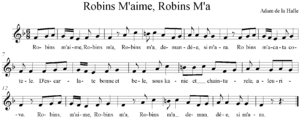
Le Jeu de Robin et Marion est une pièce de théâtre entrecoupée de chansons écrites par le trouvère arrageois Adam de la Halle dans les années 1270 ou 1280. Il s'agit de l'une des onze pièces dramatiques du XIIIᵉ siècle occidental qui nous soient parvenues.